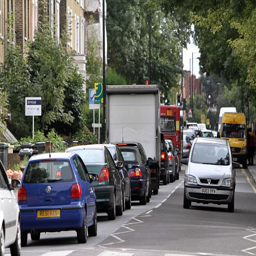
air pollution , from streets congested with traffic , causes premature deaths every year